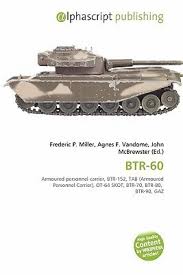
Label: BTR-60